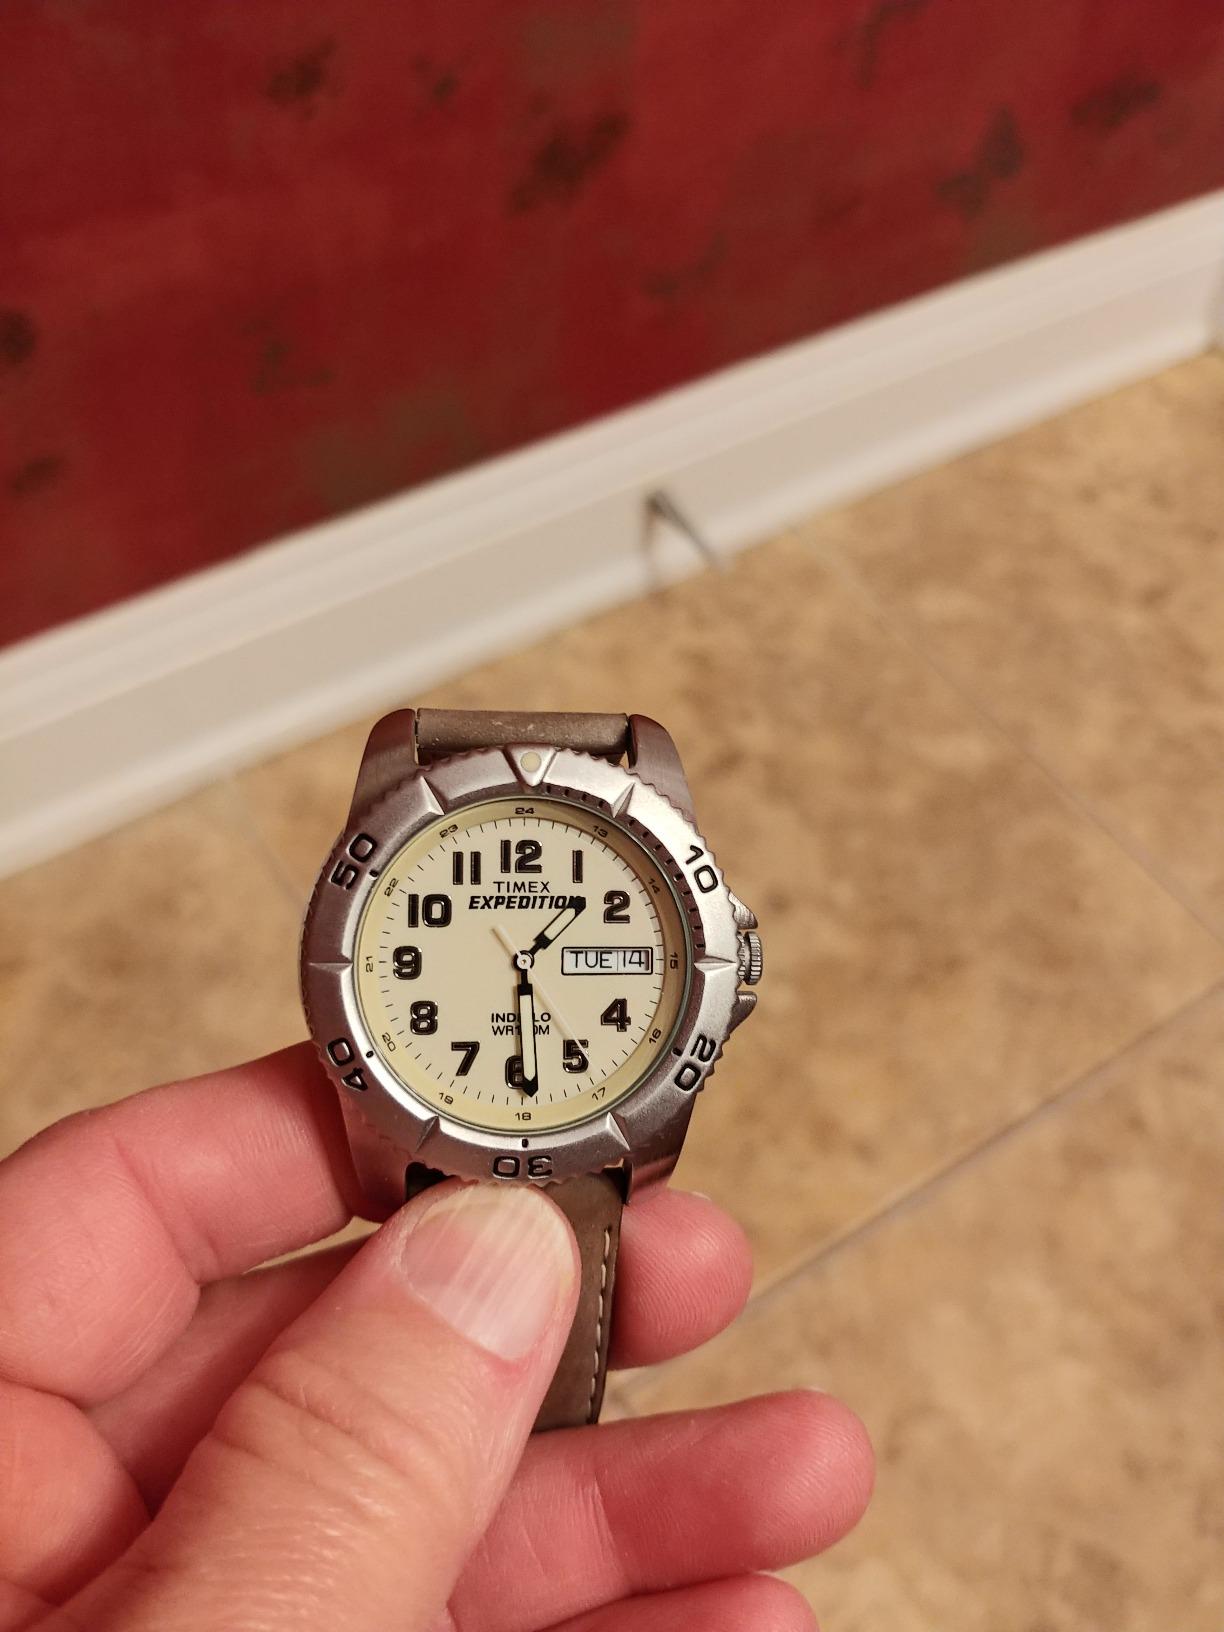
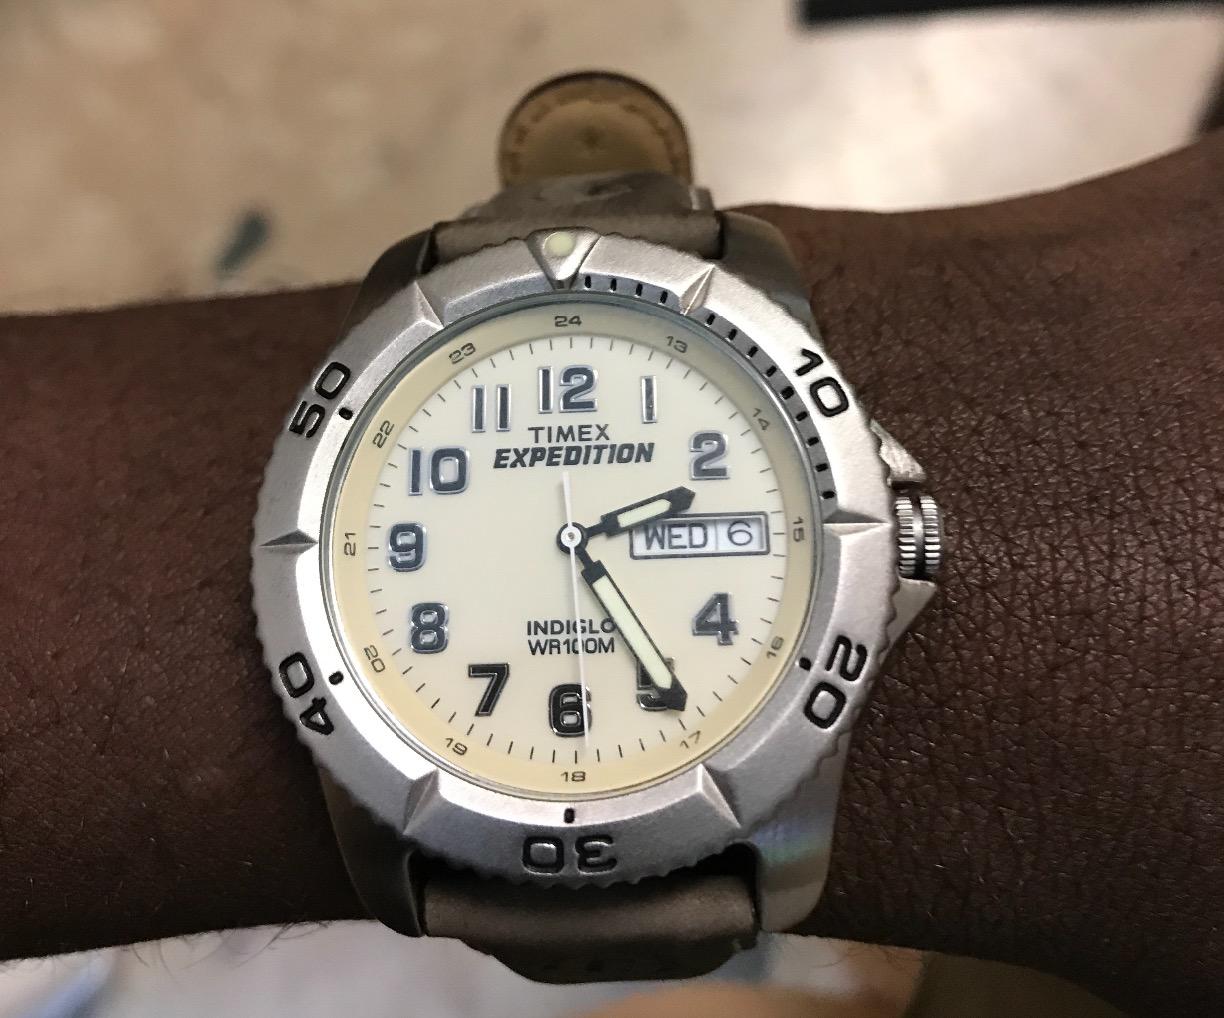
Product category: accessories_watch
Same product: yes